Breakdown (1952 film)

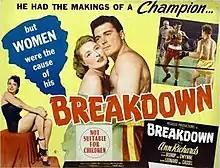
Theatrical release poster

Breakdown is a 1952 American crime film noir directed by Edmond Angelo starring Ann Richards, William Bishop and Anne Gwynne. It was the last film of Richards before she retired.